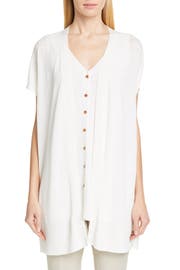
an airy linen blend make this closureless shorts sleeve cardigan the perfect choice for warm weather layering